Buses in Milton Keynes

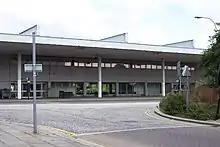
Milton Keynes central bus station in 2006

Stagecoach operate four express routes, four local services and one school service into Milton Keynes. These are run by the Stagecoach East and Stagecoach Midlands divisions of what was previously United Counties Omnibus.